Arnika (NGO)

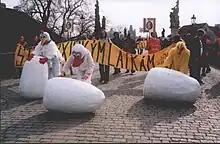
Arnika's happening associated with the submission of the petition 'For a Toxics Free Future' to the Parliament of the Czech Republic in March 2005.

Arnika led the Toxics-Free Future campaign between 2001-2004, contributing to the establishment of a Pollutant Release and Transfer Register (PRTR) in the Czech Republic and the ratification of the Stockholm Convention. Since 2005, Arnika has been compiling rankings of industrial sources emitting various substances, encouraging emission reduction efforts. Arnika also addressed sites contaminated with toxic chemicals, particularly focusing on the chlorine chemical plant Spolana Neratovice post the 2002 floods.